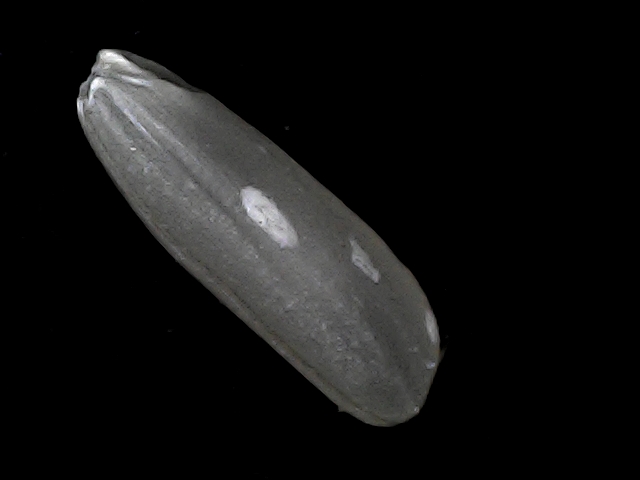
Rice variety: BD49